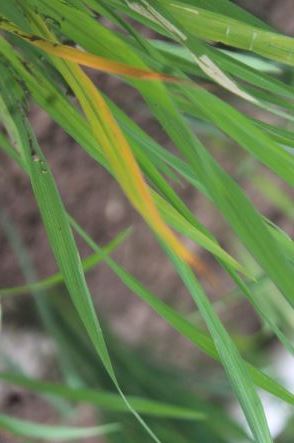
Disease: Tungro